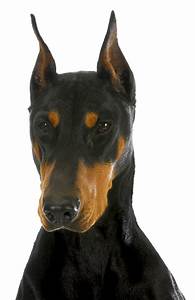
Label: cane